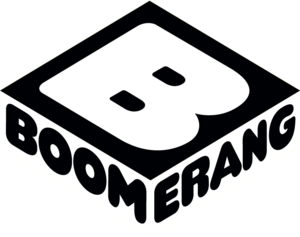
Boomerang est une chaîne de télévision thématique nationale portugaise et privée pour enfants et adolescents, du groupe Turner Broadcasting System Europe. C'est la version portugaise de la série de chaînes éponyme.
Boomerang est une chaîne de télévision thématique nationale française et privée pour enfants et adolescents, du groupe Turner Broadcasting System France. C'est la version française de la série de chaînes éponyme.
Boomerang possède une version italienne depuis le 31 juillet 2003 disponible en exclusivité sur le canal 609 de SKY Italia.